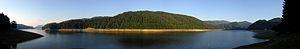
Les Alpes de Transylvanie ou Carpates méridionales sont un groupe de montagnes qui se trouvent entre le centre et le sud de la Roumanie. C’est la partie des Carpates qui se trouve entre la rivière Prahova à l’est, et les rivières Timiș et Cerna à l’ouest. On trouve parfois le nom d’Alpes transylvaines, et on y inclut parfois par commodité de langage, des massifs voisins à l’est et à l’ouest.